Thailand

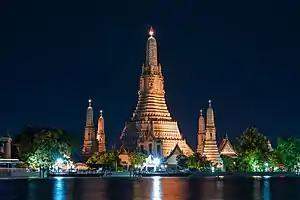
Wat Arun, Bangkok, is among the best-known Thailand's landmarks.

Thais have median wealth per one adult person of $1,469 in 2016, increasing from $605 in 2010. In 2016, Thailand was ranked 87th in Human Development Index, and 70th in the inequality-adjusted HDI.